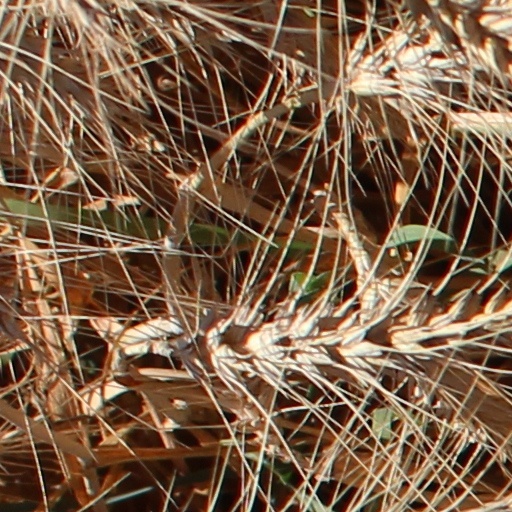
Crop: wheat